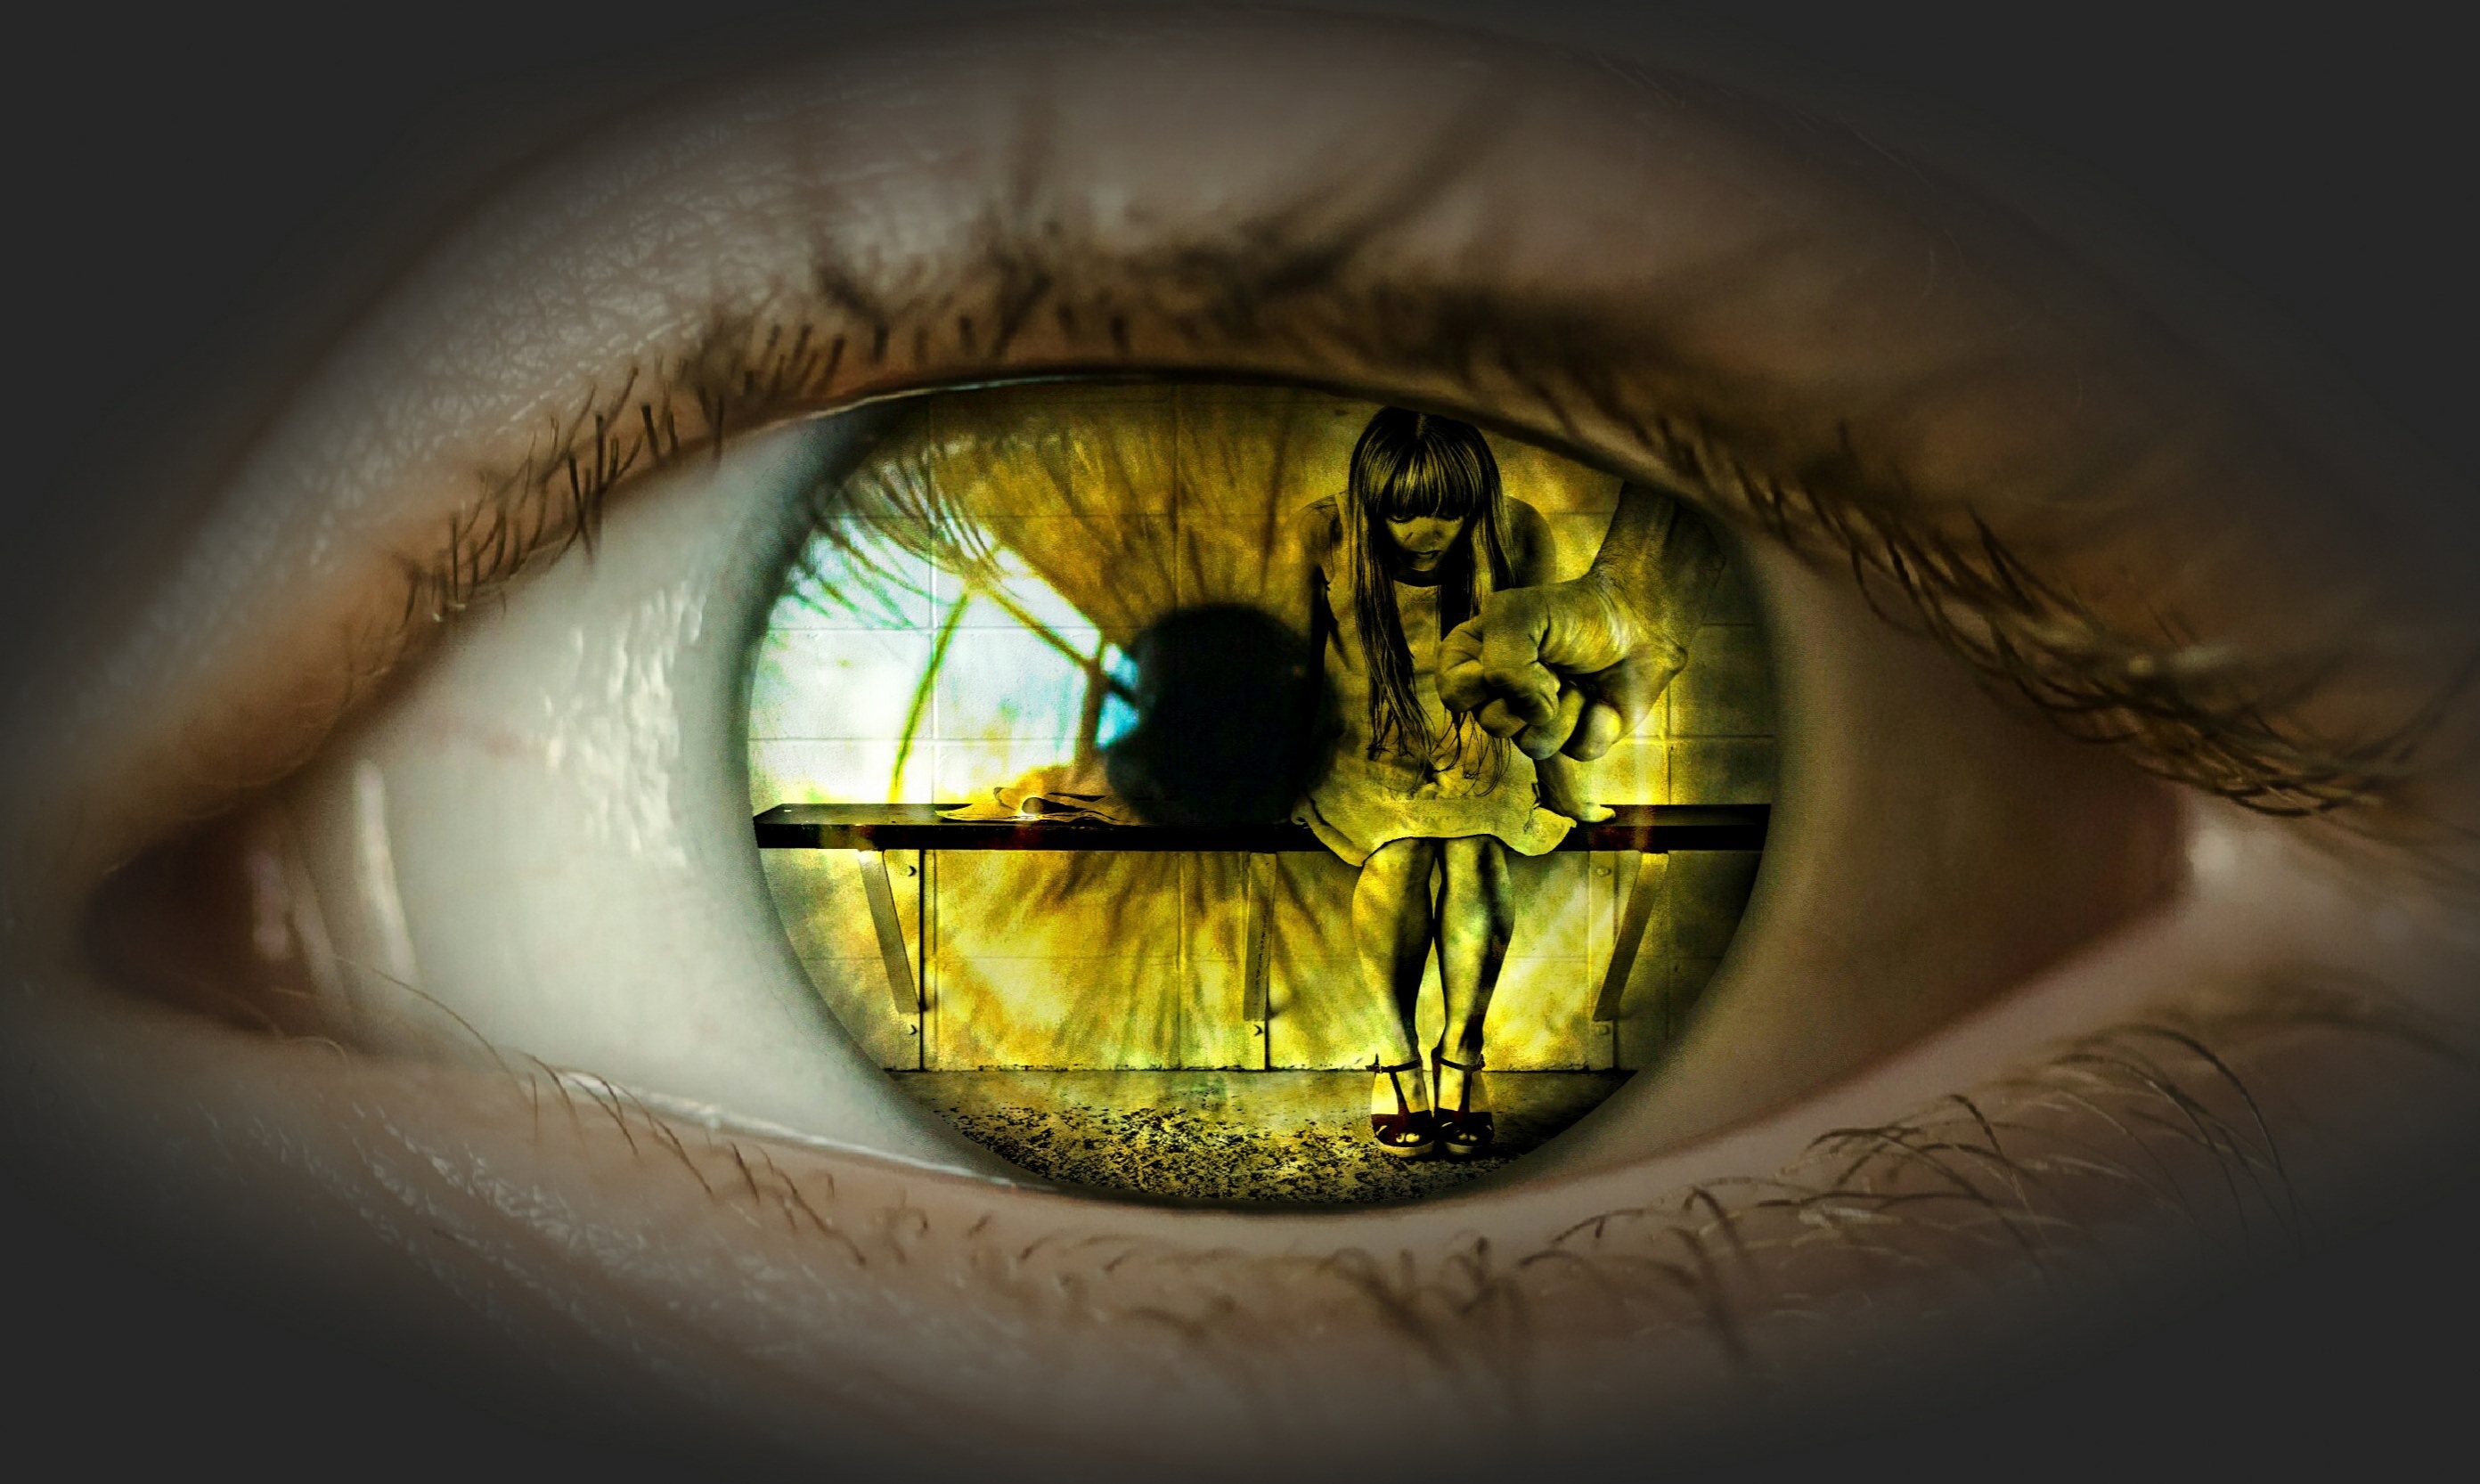
open, light, photography, green, reflection, color, darkness, yellow, make up, close up, human body, help, iris, eye, look, stop, organ, emotion, beat, act, macro photography, photo montage, beating, domestic violence, helpless, computer wallpaper, vision care, violence against women, don t look away